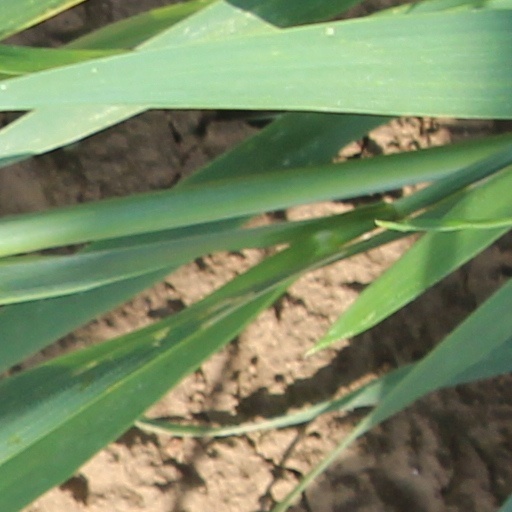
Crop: wheat